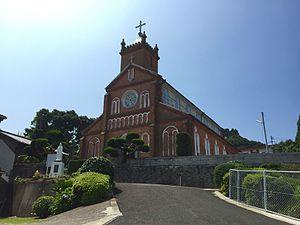
Église à Sasebo, sur l'île de Kuroshima
Les sites chrétiens cachés de la région de Nagasaki sont un bien du patrimoine mondial regroupant douze sites construits entre les XVIIᵉ et XIXᵉ siècles dans le nord-ouest de l'île de Kyūshū : dix villages, le château de Hara et la basilique des Vingt-Six Saints Martyrs du Japon.